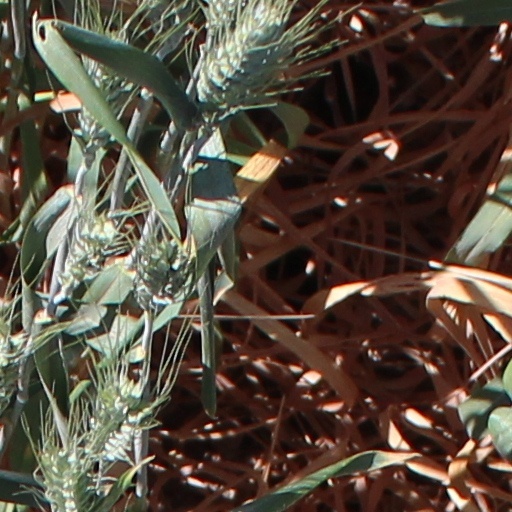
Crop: wheat